9th Reconnaissance Wing

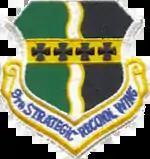
Emblem of the 9th Strategic Reconnaissance Wing

In July 1964, President Lyndon B. Johnson announced the development of the Lockheed SR-71 Blackbird strategic reconnaissance aircraft. This new and advanced aircraft would give SAC a reconnaissance capability that far exceeded any then available in terms of speed, altitude, and increased area coverage. In December 1964, the Department of Defense announced that the 4200th Strategic Reconnaissance Wing would activate at Beale Air Force Base, California on 1 January 1965 as the parent unit of the SR‑71. To prepare Beale AFB for its new mission, contractors lengthened the runway, remodeled the former Air Defense Command Semi-Automatic Ground Environment building, and constructed several new facilities, including 337 additional housing units. The wing was assigned to the 14th Strategic Aerospace Division and consisted of the 4201st Strategic Reconnaissance Squadron, three maintenance squadrons and the 4203d Reconnaissance Technical Squadron.